Capital District (New York)

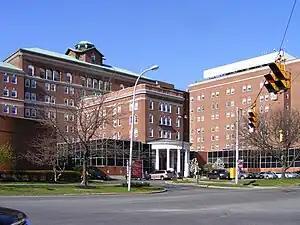
Albany Medical Center, the fourth largest employer in the Capital District

The Capital District has been the birthplace of several important foods in American food culture. Potato chips were invented by African-American/Native American chef George Crum, at the Moon Lake Lodge's restaurant in Saratoga Springs. The club sandwich was also invented in Saratoga Springs, at the Saratoga Club-house, today the Canfield Casino, in 1894. Pie à la Mode was first made at the Cambridge Hotel in Cambridge, Washington County in the 1890s. Mozzarella sticks with melba (a raspberry sauce) is a popular dish originating from the Capital District, in the Albany area in particular.